Hildoceras

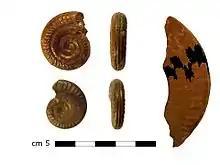
"Hildoceras sp" morphological and external structural characteristics

Jurassic of Bulgaria, France, Germany, Hungary, Italy, Japan, Luxembourg, Serbia and Montenegro, Spain, the United Kingdom and Iran.